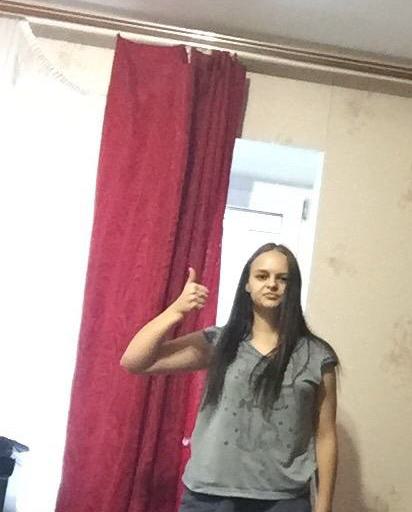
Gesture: like